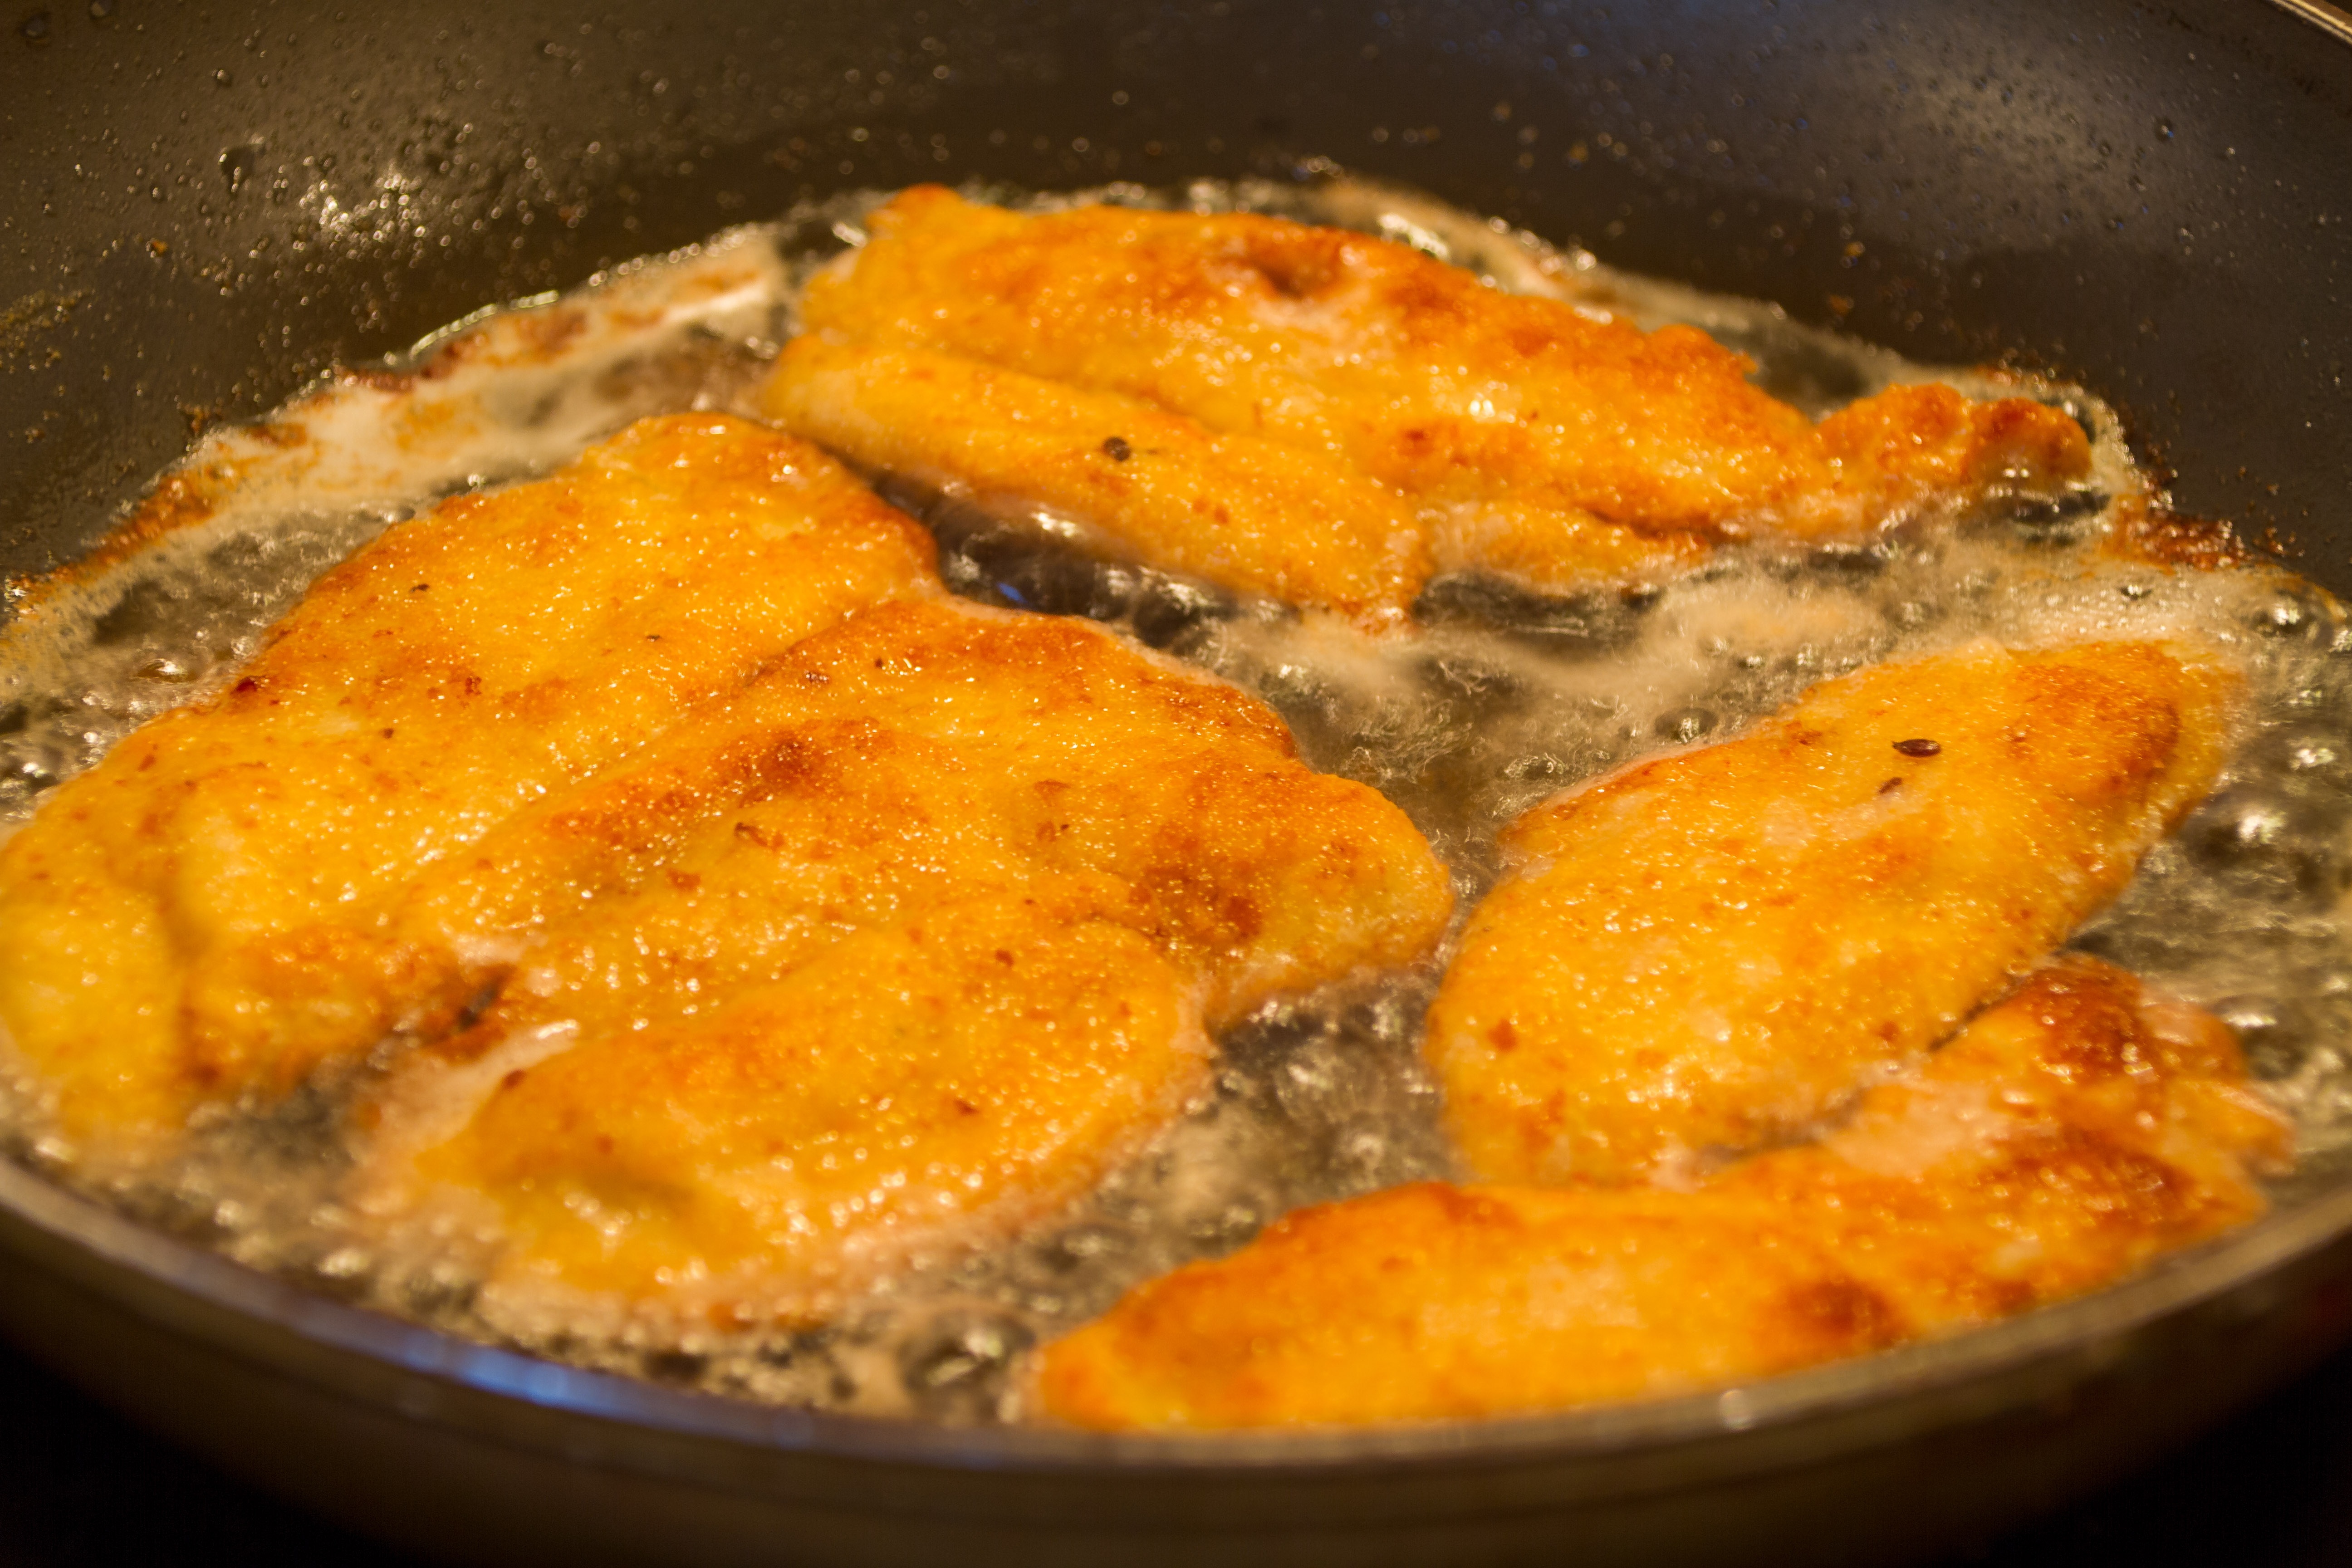
dish, meal, food, produce, vegetable, fish, meat, cuisine, heat, cook, oil, curry, frying, schnitzel, fried food